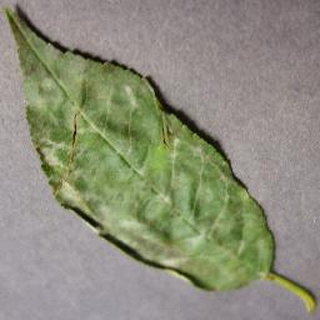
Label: cherry_powdery_mildew